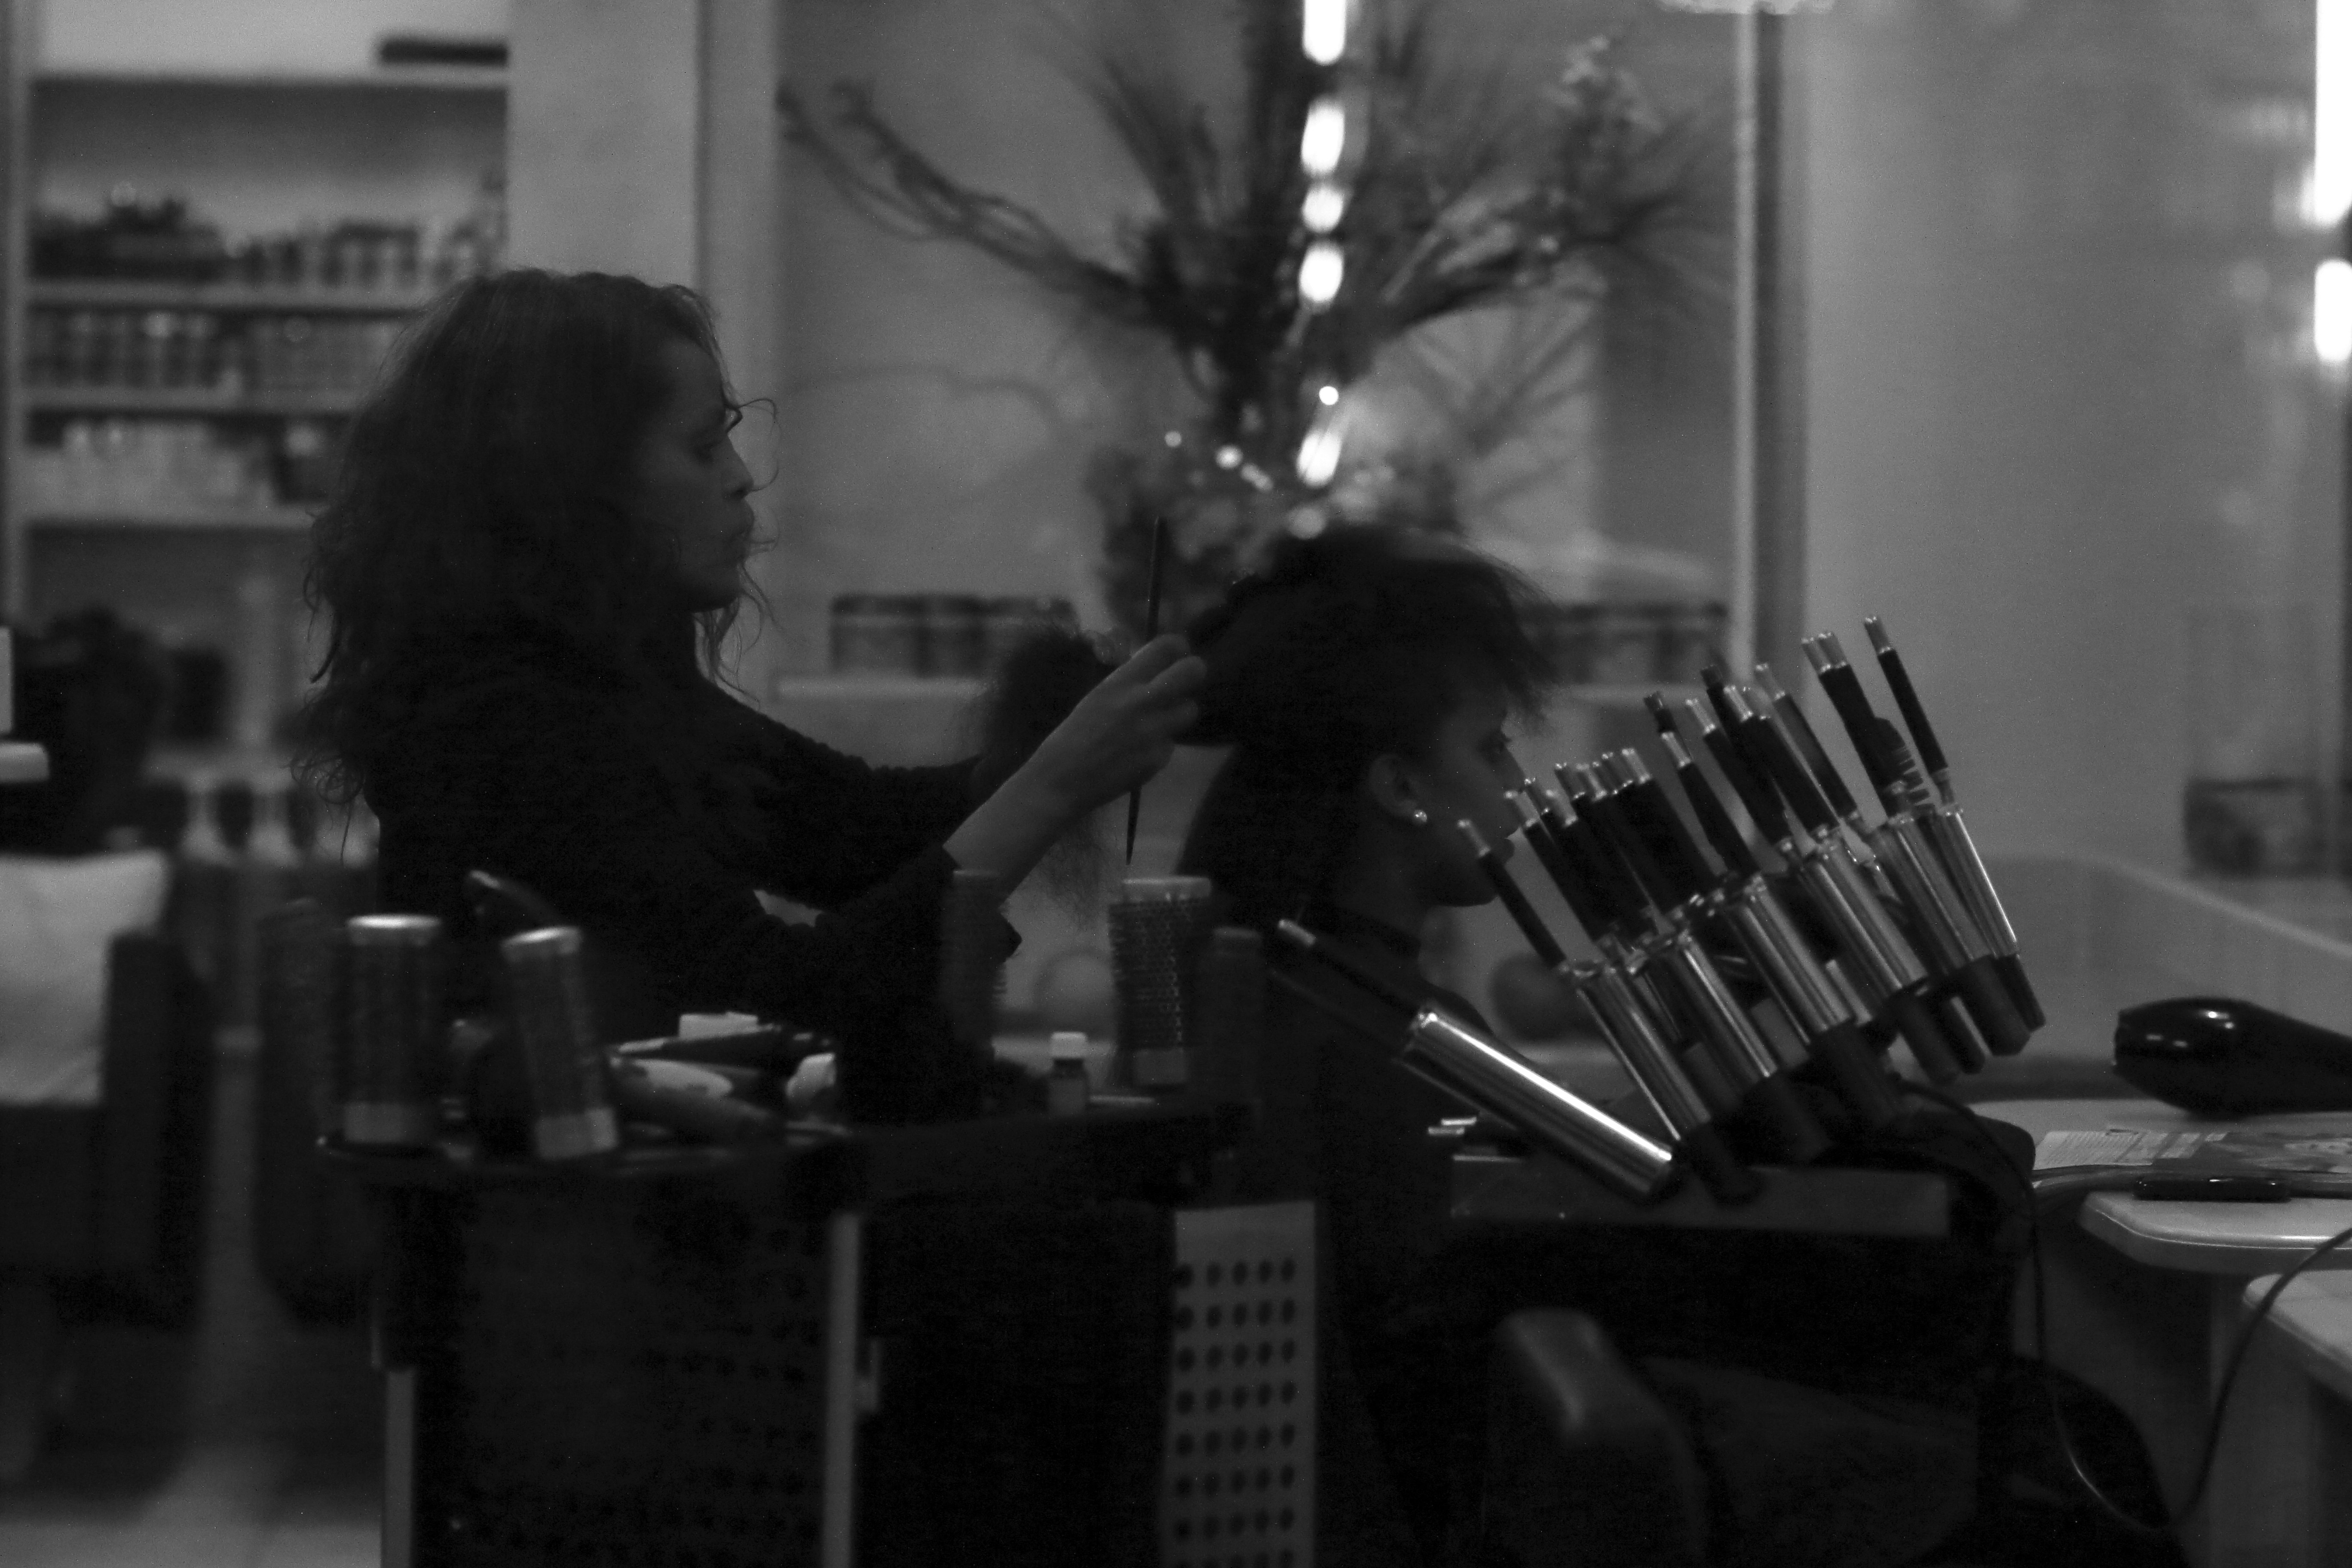
music, black and white, people, street, photography, film, musician, black, monochrome, streetphotography, bw, blackandwhite, blackwhite, photograph, germany, alemania, allemagne, strasse, sw, schwarzweiss, schwarzweis, streetscene, frankfurtmain, frankfurtammain, frankfurtam, frankfurtamain, germania, hesse, hassia, hessen, leute, strassenszene, frankfurt, schwarzweissfotografie, schwarzweisfotografie, streetscenery, barber, hairdresser, coiffeur, friseur, friseurin, frisiersalon, monochrome photography, film noir